History of Belarus

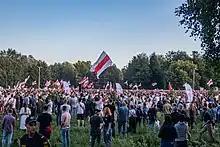
2020–21 Belarusian protests

On 21 February 1918, Minsk was captured by German troops. World War I was the short period when Belarusian culture started to flourish. German administration allowed schools with Belarusian language, previously banned in Russia; a number of Belarusian schools were created until 1919 when they were banned again by the Polish military administration. At the end of World War I, when Belarus was still occupied by Germans, according to the Treaty of Brest-Litovsk, the short-lived People's Republic of Belarus was pronounced on 25 March 1918, as part of the German Mitteleuropa plan.